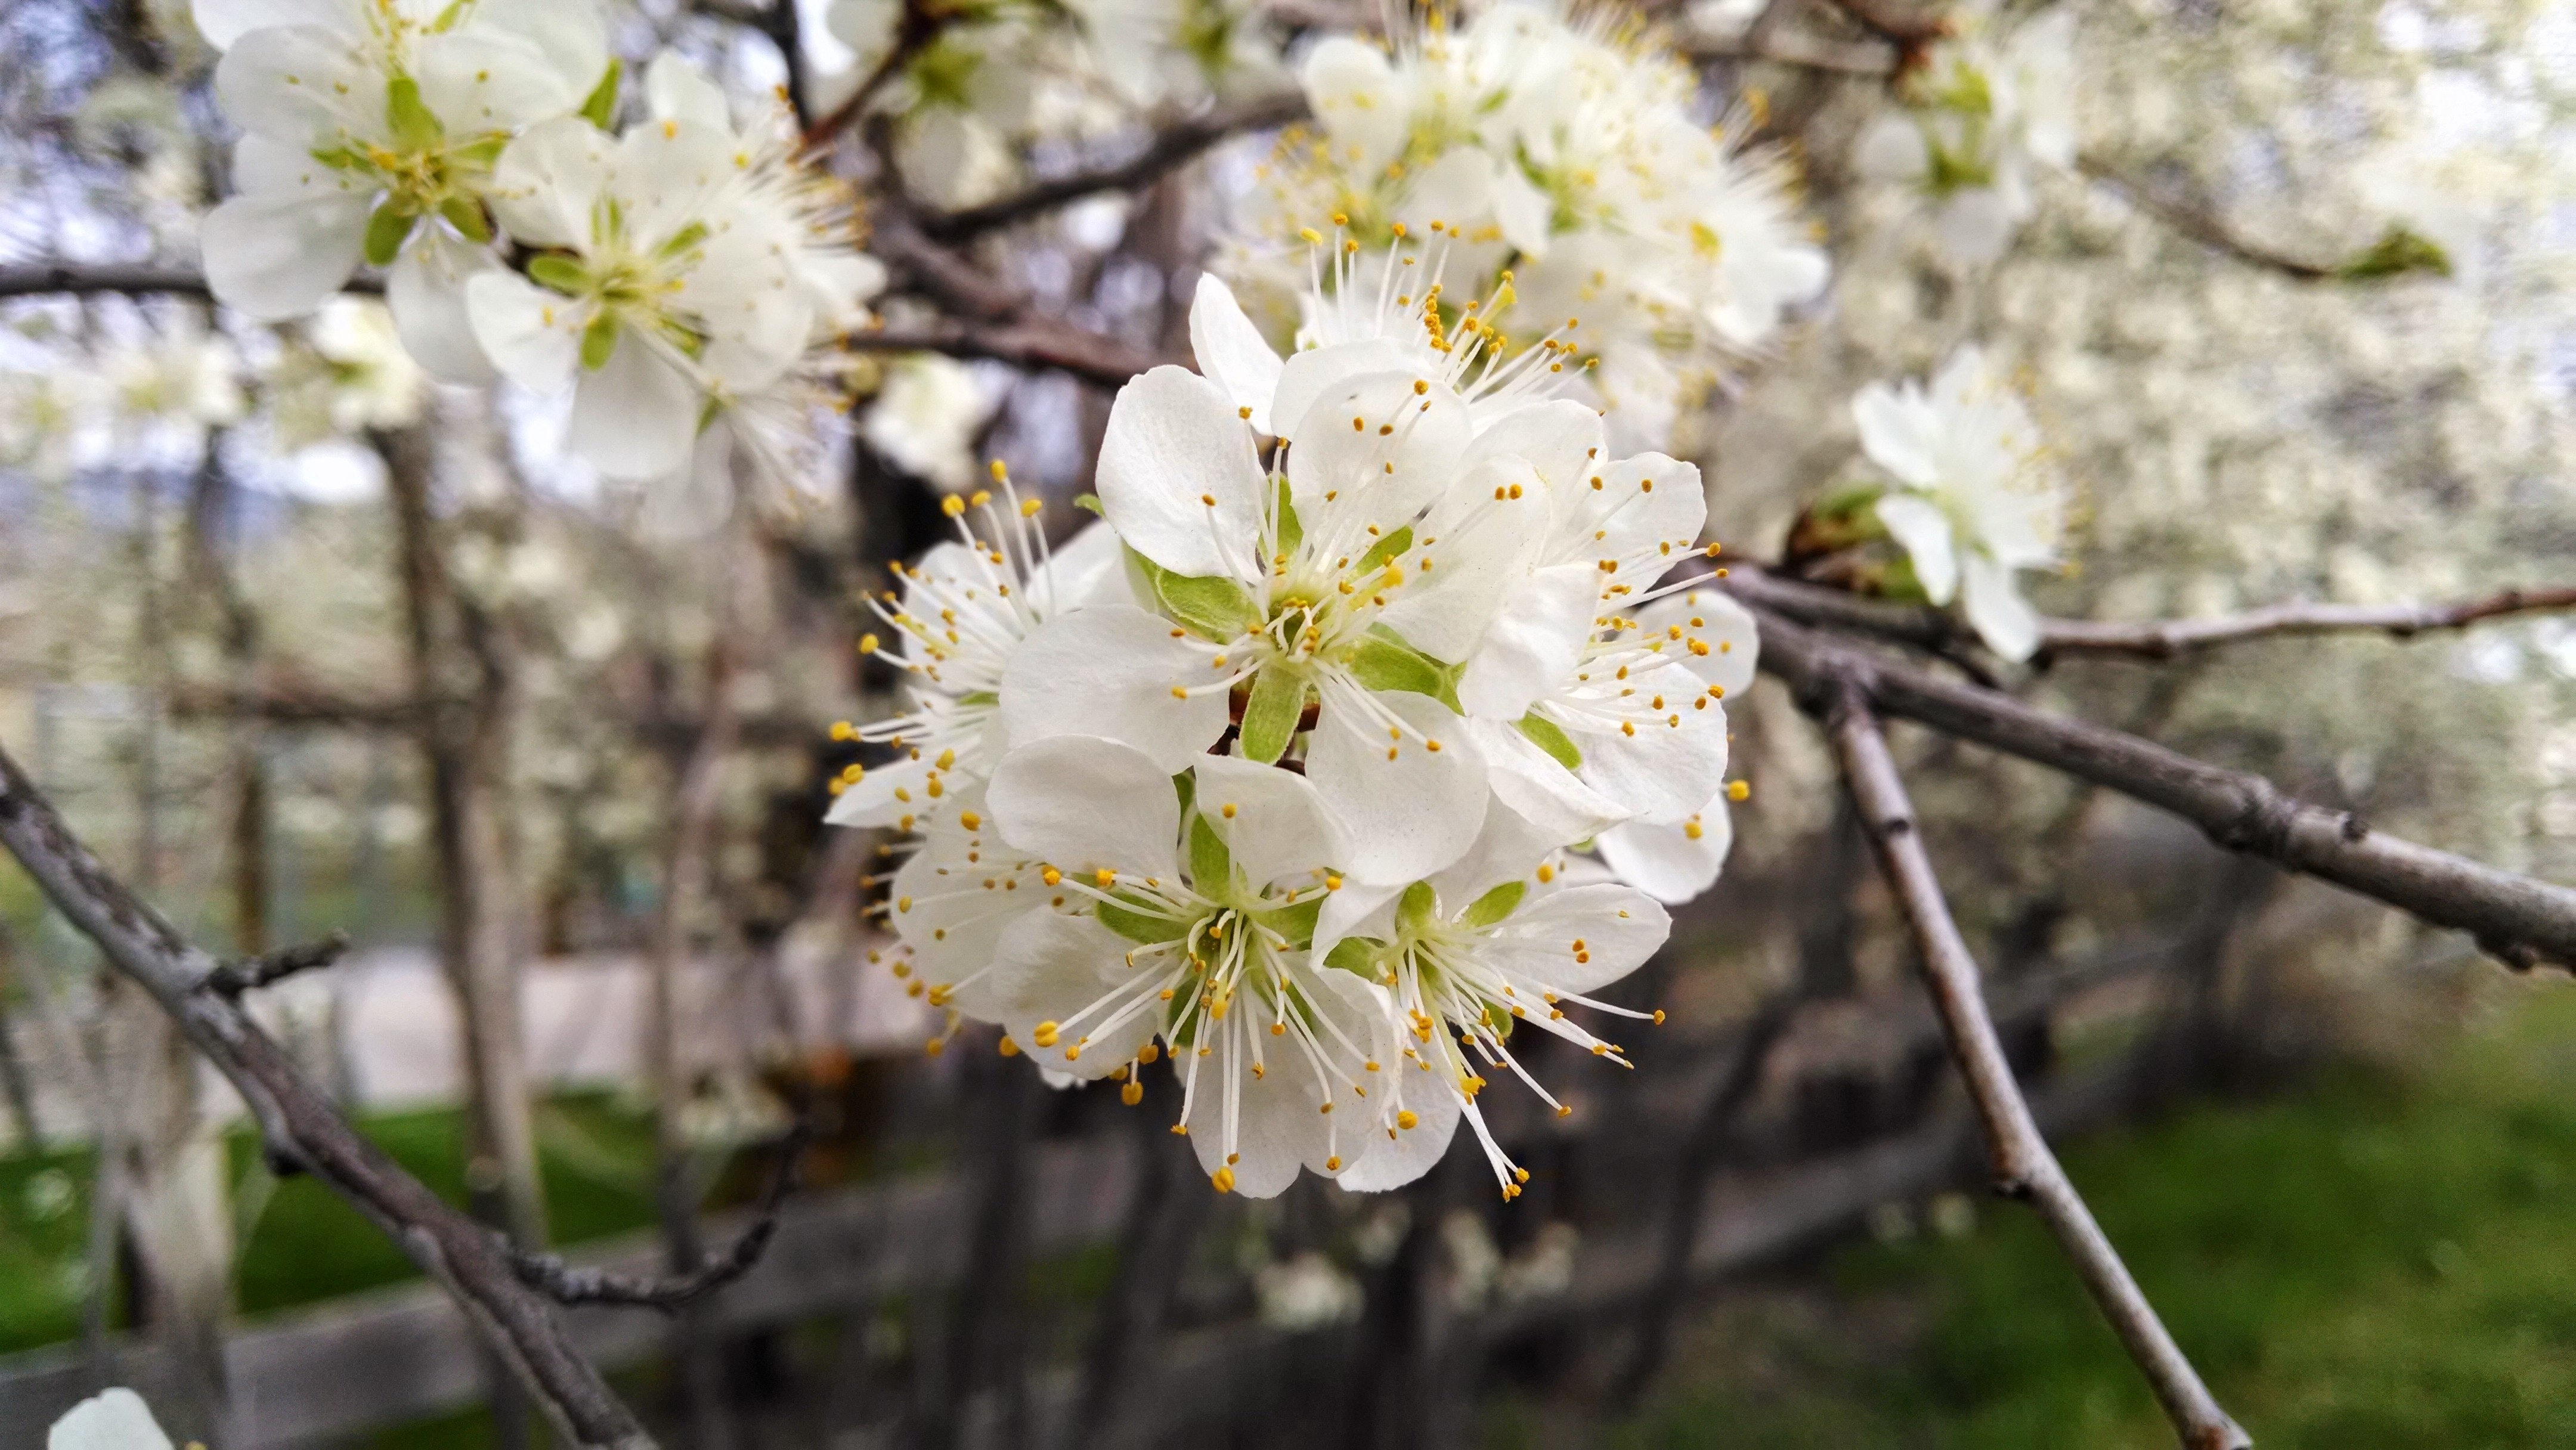
tree, nature, branch, blossom, plant, white, fruit, flower, bloom, summer, floral, food, spring, produce, fresh, botany, flora, cherry blossom, close up, shrub, bright, beauty, beautiful, flowering plant, land plant